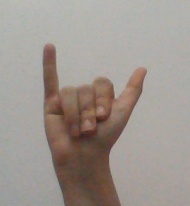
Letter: ya